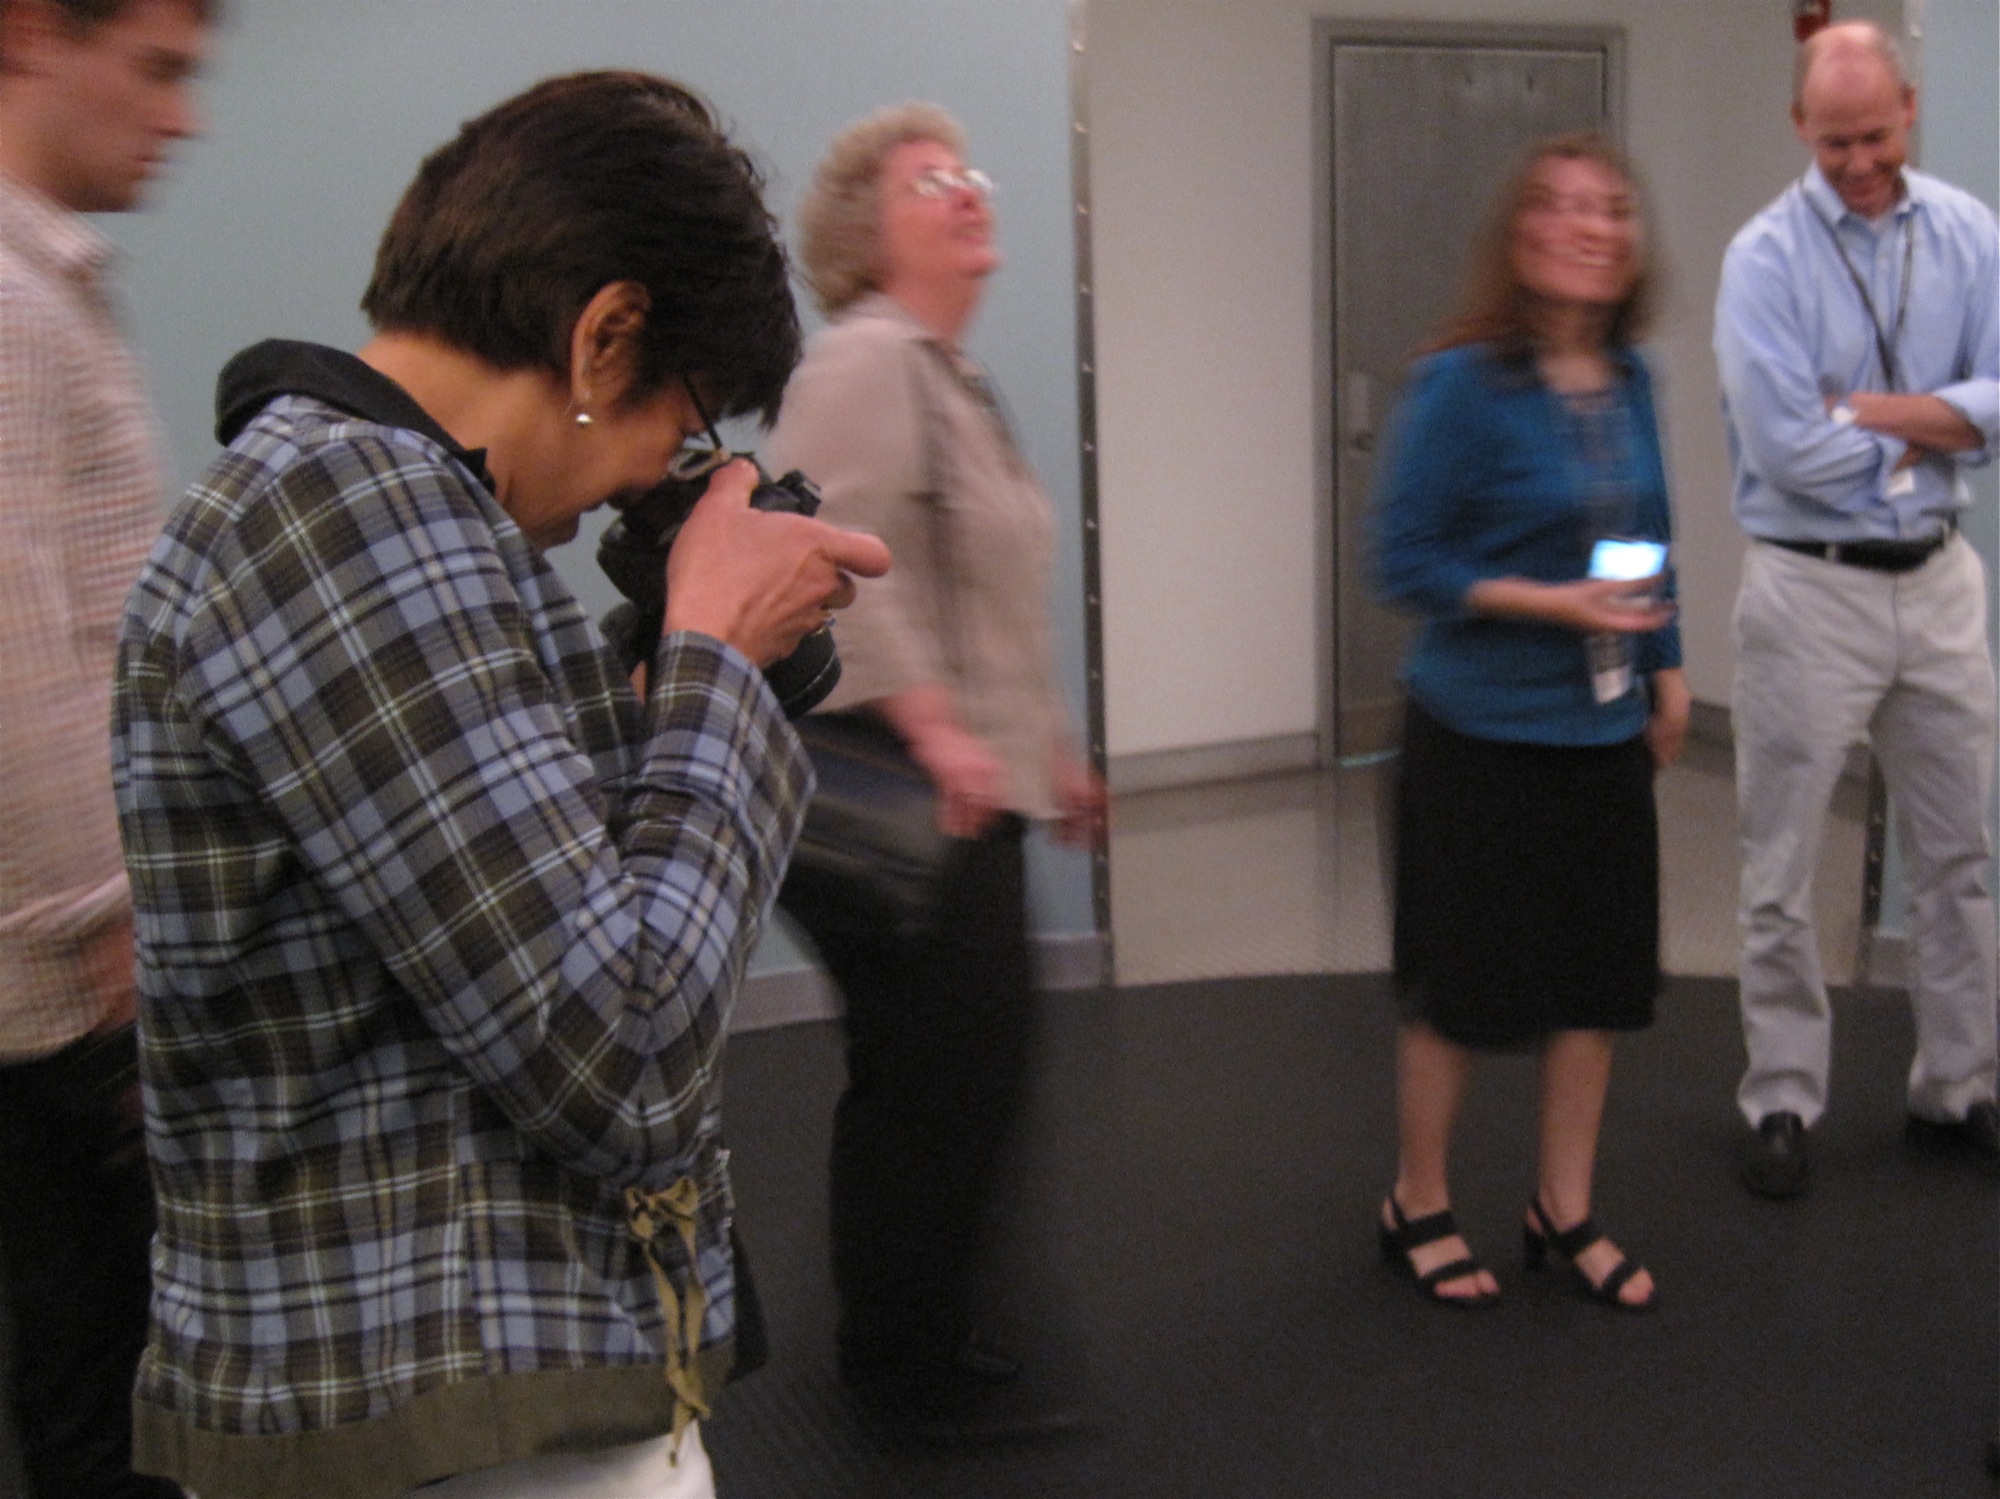
communication, professional, conversation, fun, design, event, nmc, florida, orlando, nmcfullsail